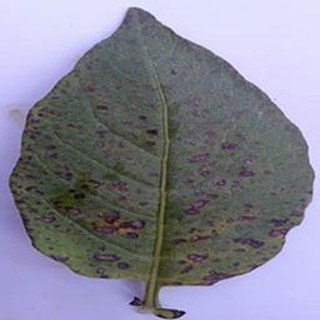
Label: potato_early_blight